Thaskaraveeran (2005 film)

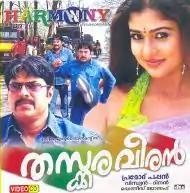

Thaskaraveeran ( The brave thief /The great thief ) is a 2005 Indian Malayalam-language film directed by Pramod Pappan. The film stars Mammootty with Nayanthara, Sheela, Madhu, Innocent, Rajan P.Dev, Siddique, and Mamukkoya in supporting roles. It has a dubbed Hindi version which is called "Kala Samrajya".